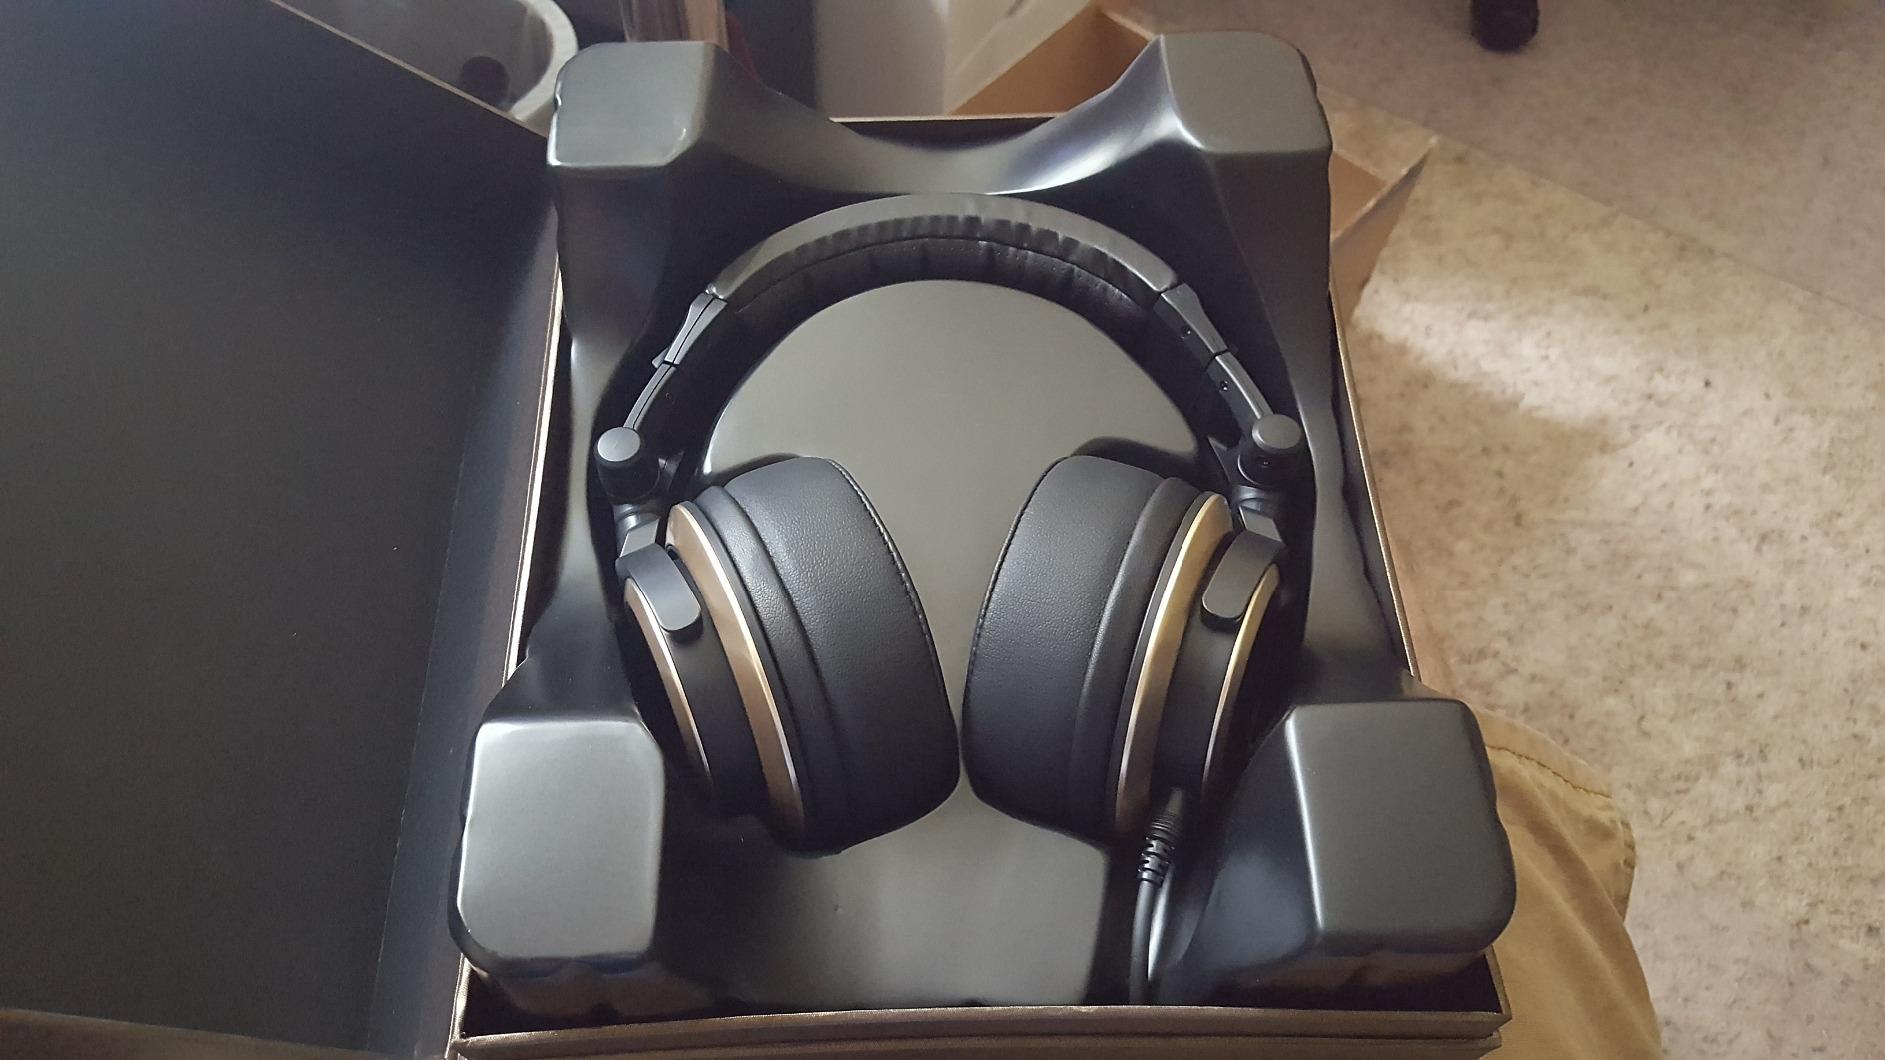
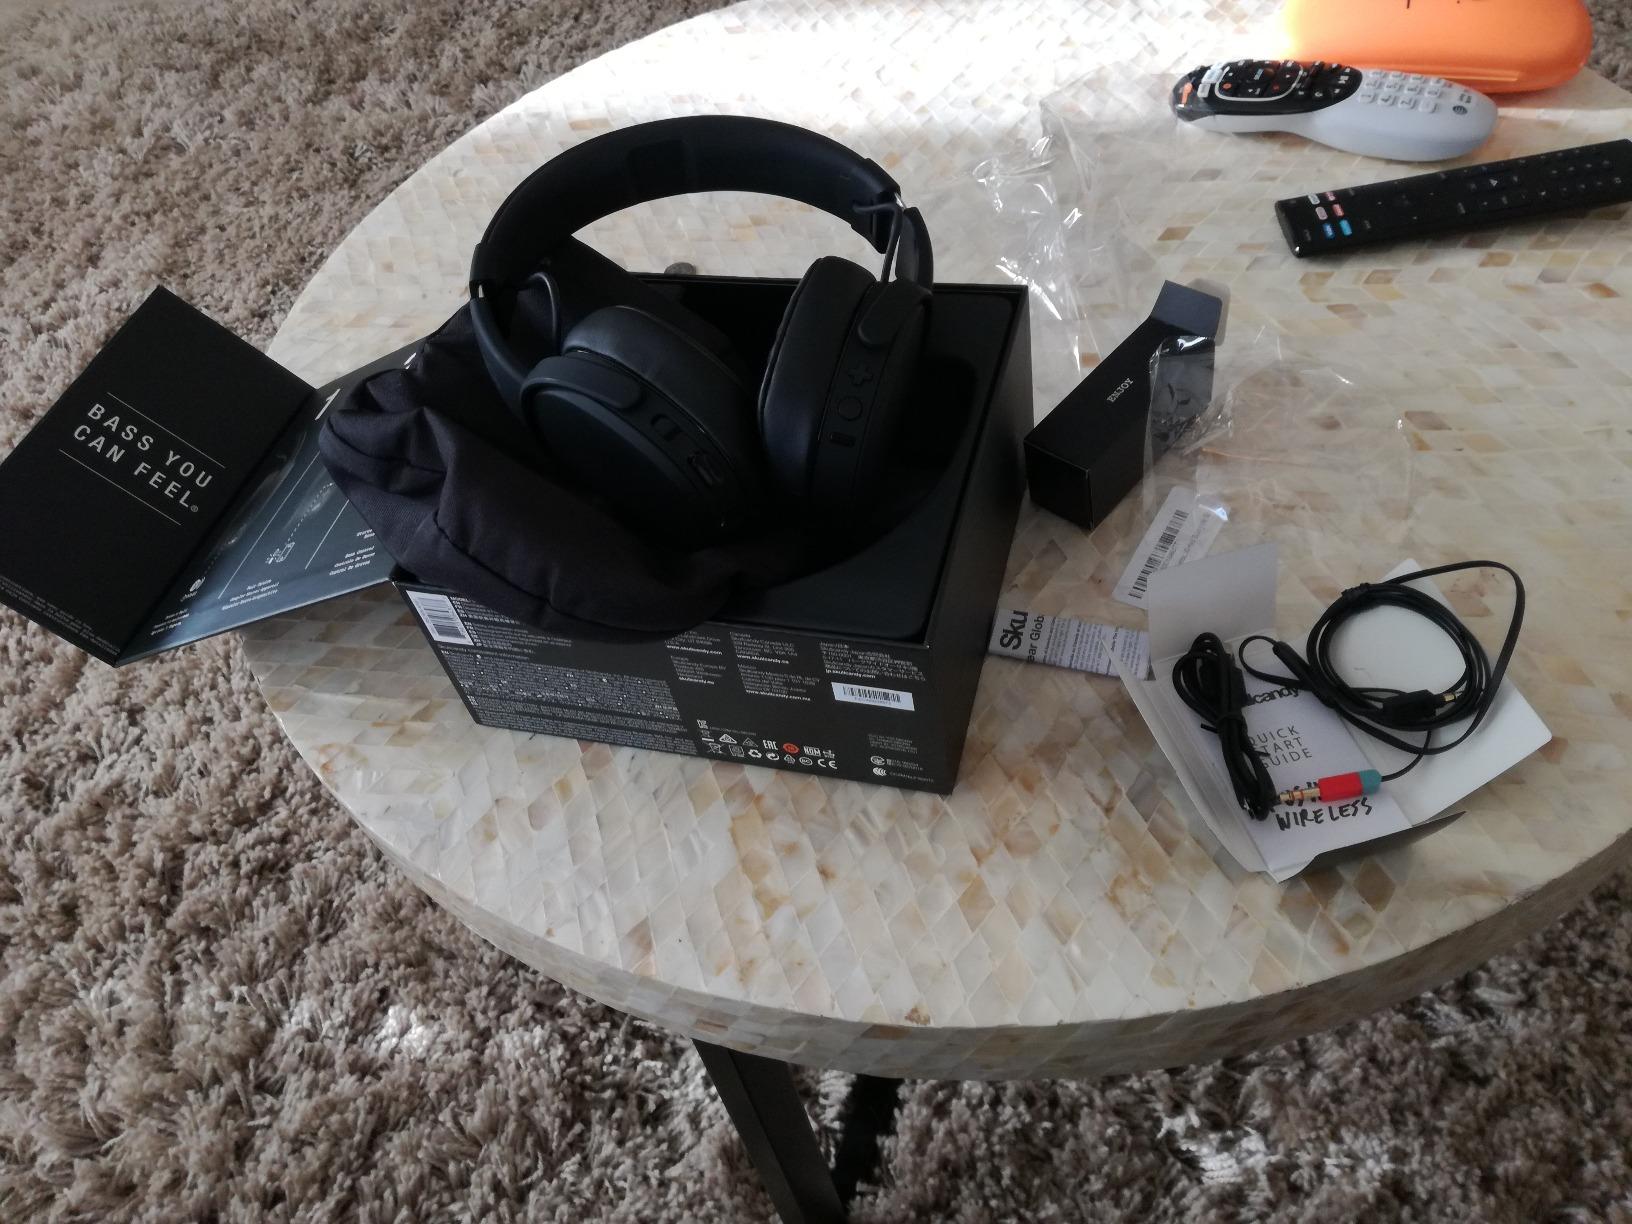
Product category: headphones
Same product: no